Bookcase

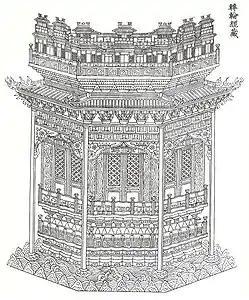
A 12th-century illustration of a revolving bookcase for Buddhist scriptures as depicted in Li Jie's architectural treatise the "Yingzao Fashi"

Revolving bookcases, known as "zhuanlunzang", have been documented in imperial China, and its invention is credited to Fu Xi in 544. Descriptions of revolving bookcases have been found in 8th- and 9th-century Chinese texts. Revolving bookcases were popularized in Buddhist monasteries during the Song dynasty under the reign of Emperor Taizu, who ordered the mass printing of the Buddhist Tripiṭaka scriptures. An illustration of a revolving bookcase is depicted in Li Jie's architectural treatise the "Yingzao Fashi".